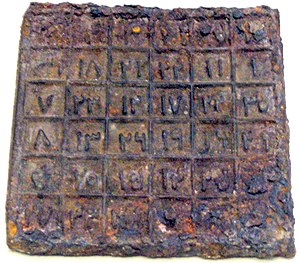
Magisk kvadrat / Historie
Jernplade med en serie af 6 magisk kvadrat i det Arabiske talsystem fra Kina, dateret til Yuan-dynastiet (1271–1368).
Magiske kvadrater er et logisk spil, som går ud på, at udfylde et kvadrat med n rækker og n søjler, med tallene fra 1 til n². Et magisk kvadrat med n rækker og n søjler, siges at have orden n. Kvadratet skal udfyldes på en sådan måde, at man får samme sum i hver række, søje og langs diagonalen. Denne sum kaldes for den magiske sum eller den magiske konstant M, der afhænger af ordnen af kvadratet og kan findes med følgende formel: